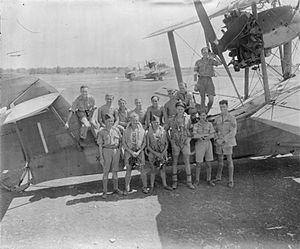
L'ancienne province de Syracuse devenue Libre consortium municipal est une province italienne de Sicile dont la capitale est Syracuse. La province compte 404 271 habitants et a une superficie de 2 109 km². Elle a une densité de 189 hab./km². Elle a des frontières avec la province de Catane au nord-ouest et avec la province de Raguse à l'ouest. Elle est bordée par les mers Ionienne et Méditerranée.